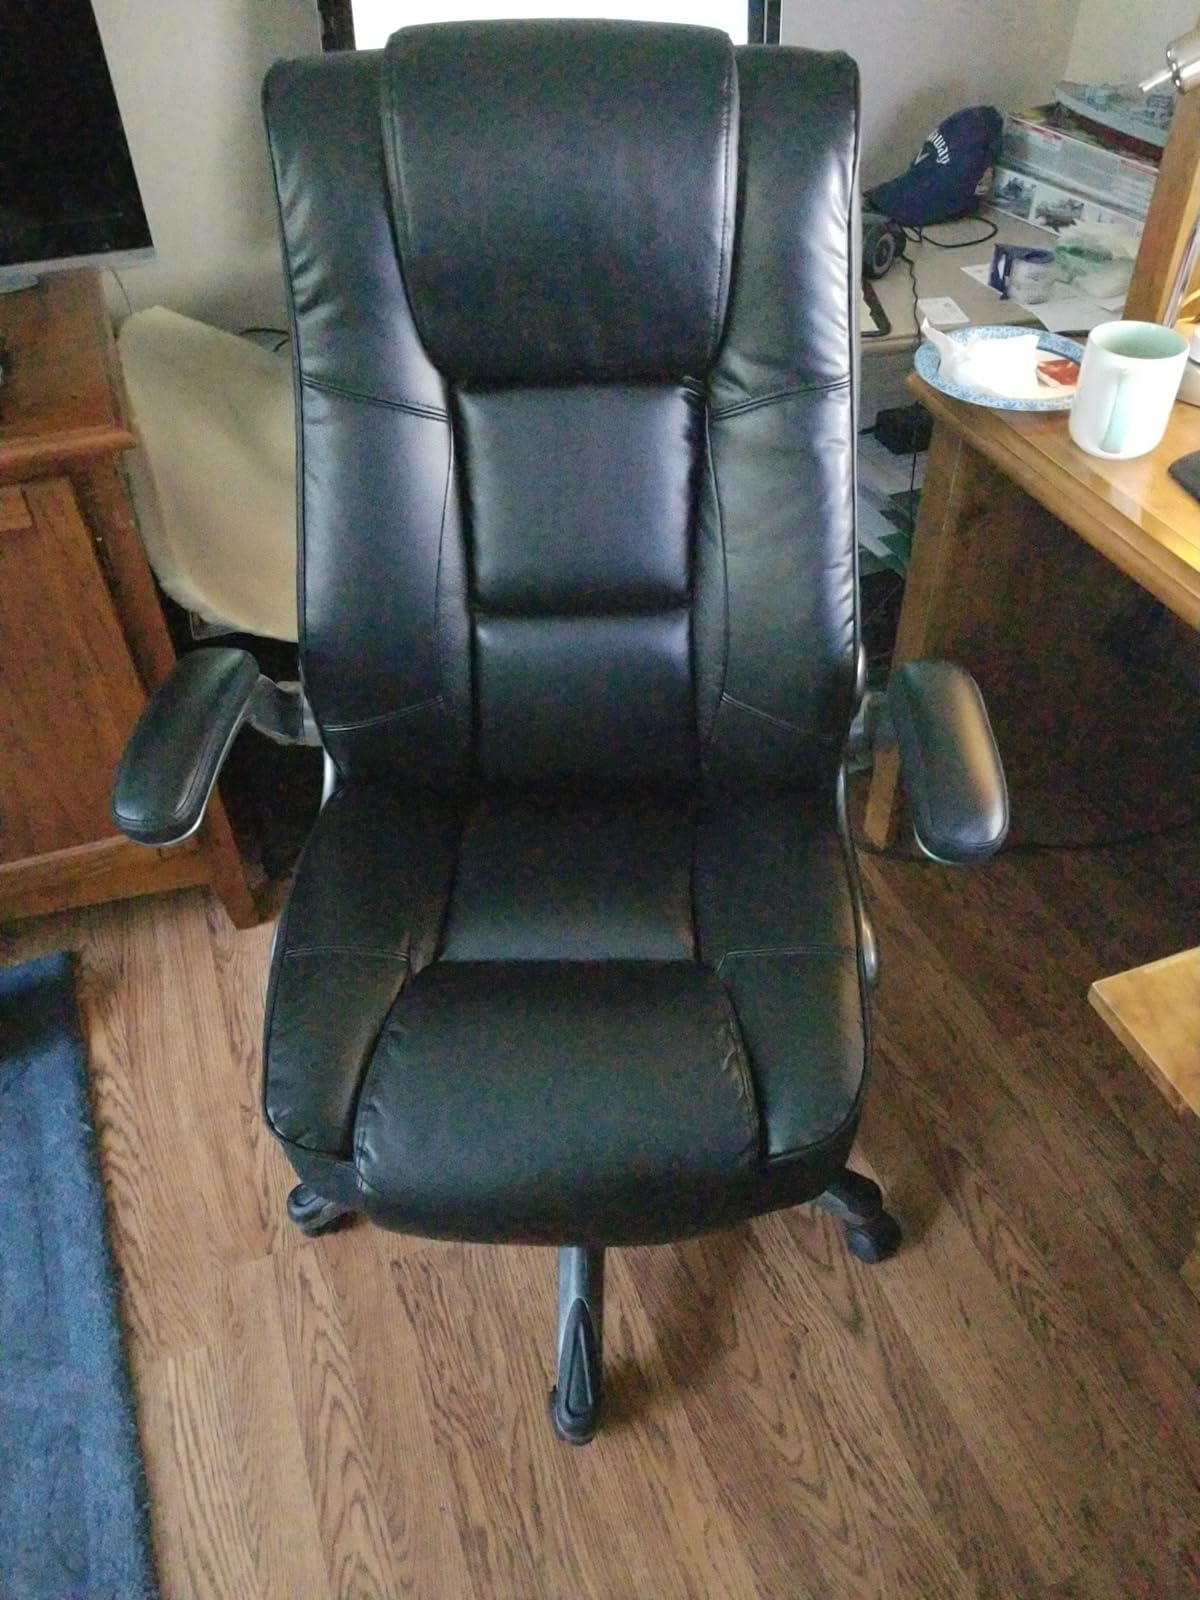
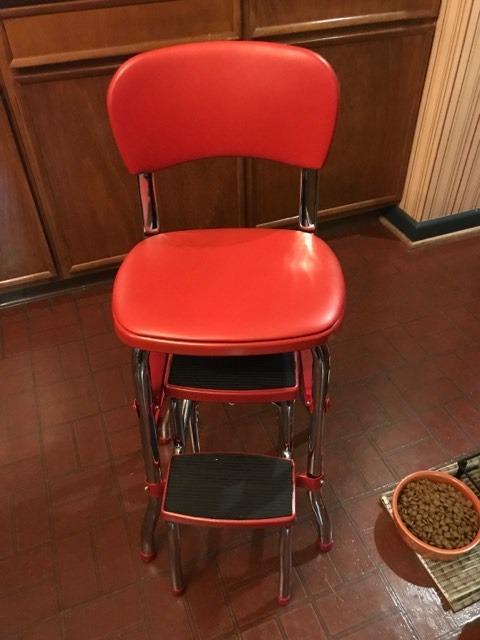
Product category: items_chair
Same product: no